Saint-Pierre-du-Palais

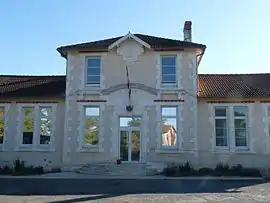
The town hall in Saint-Pierre-du-Palais

Saint-Pierre-du-Palais is a commune in the Charente-Maritime department in southwestern France.